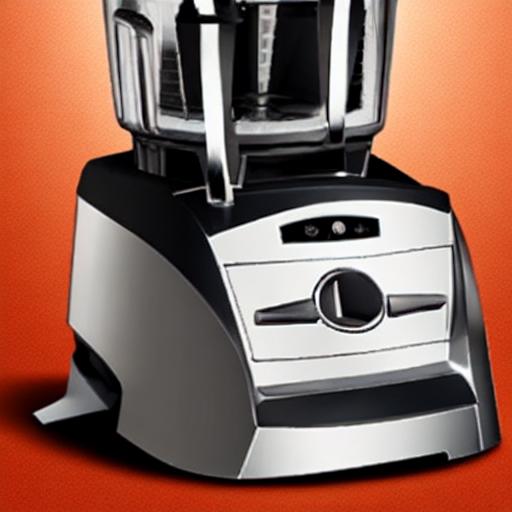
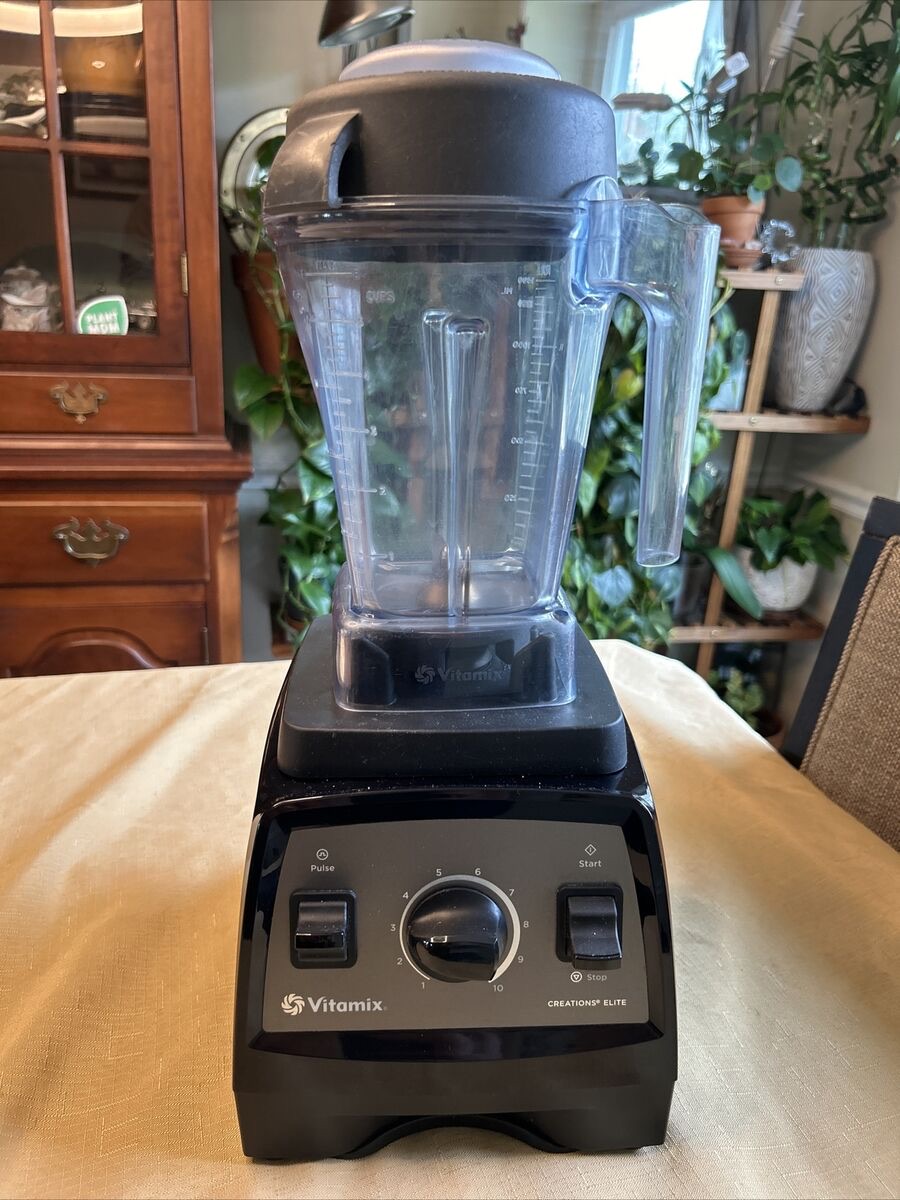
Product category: items_blender
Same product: no